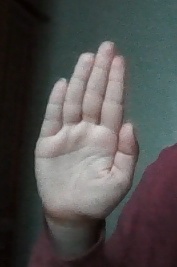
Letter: seen